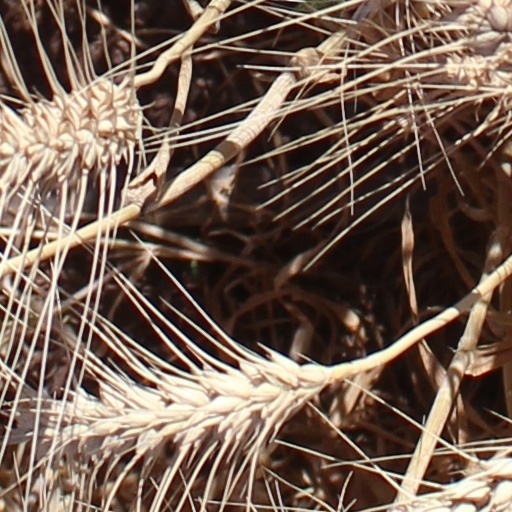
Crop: wheat